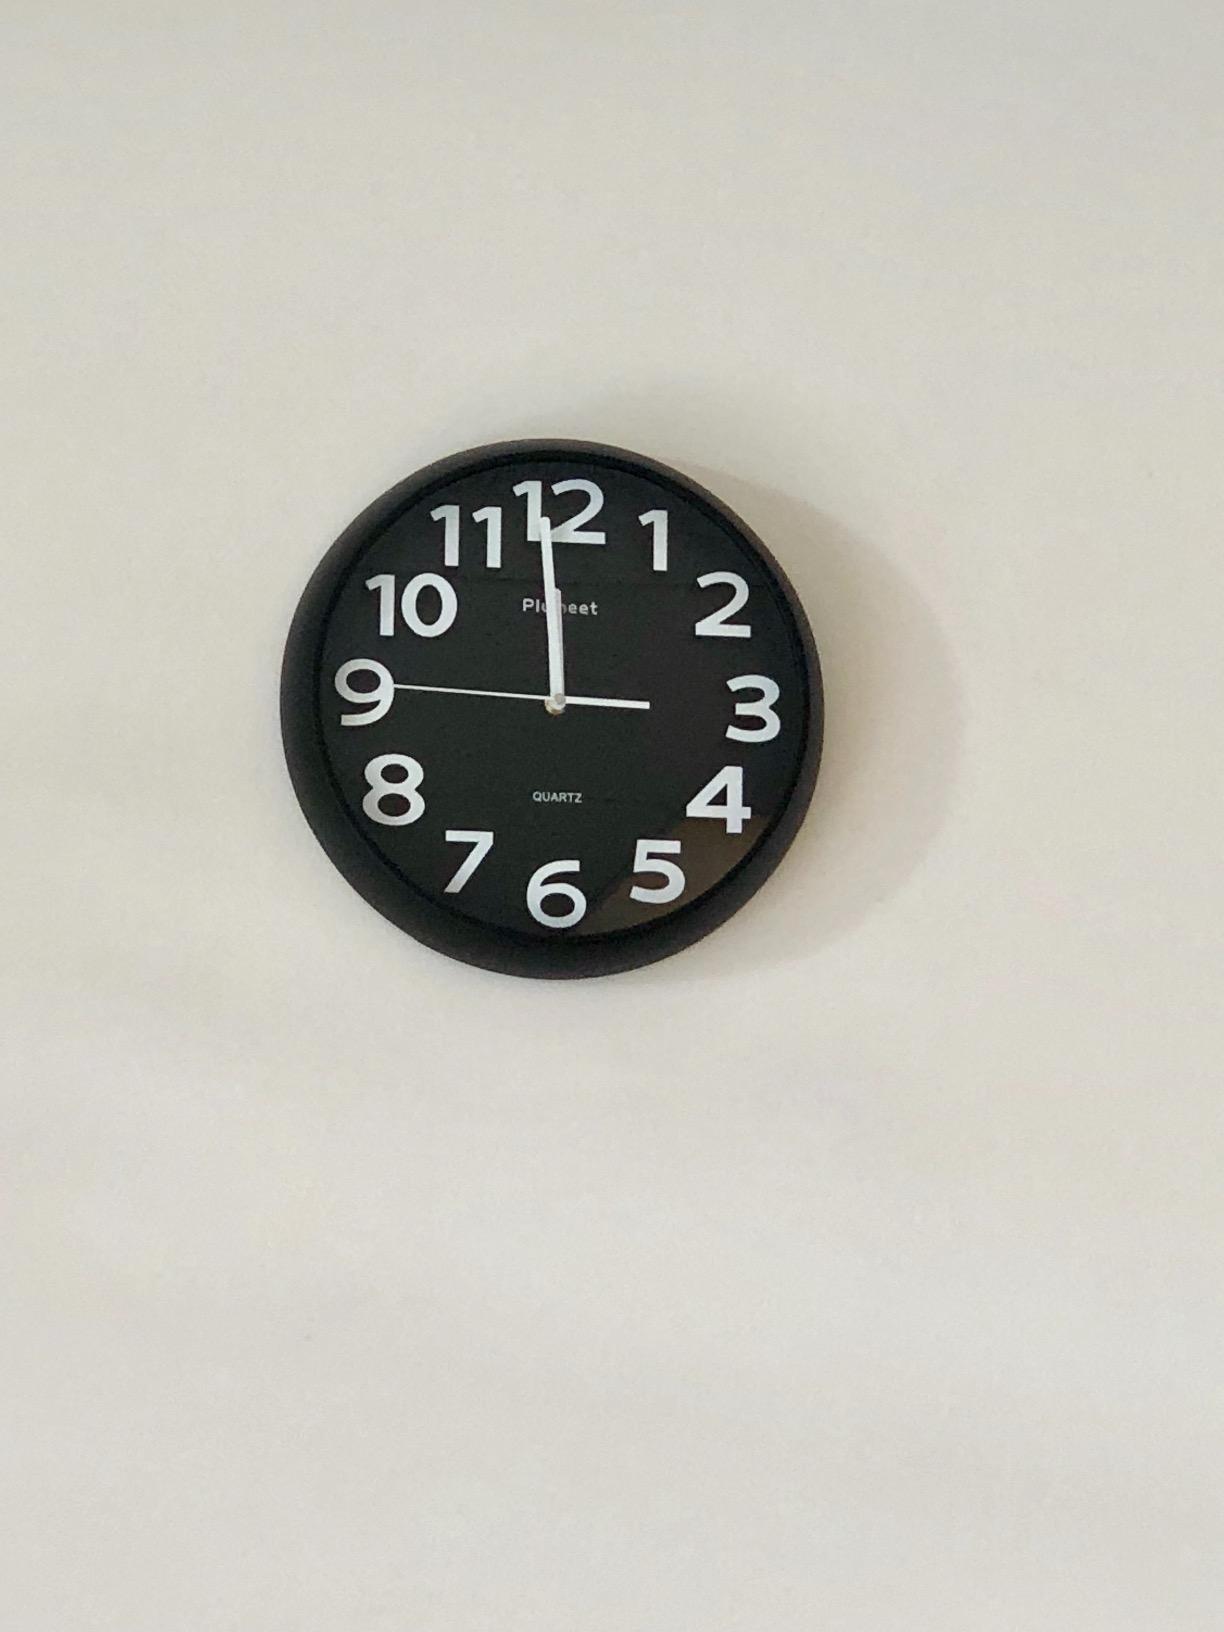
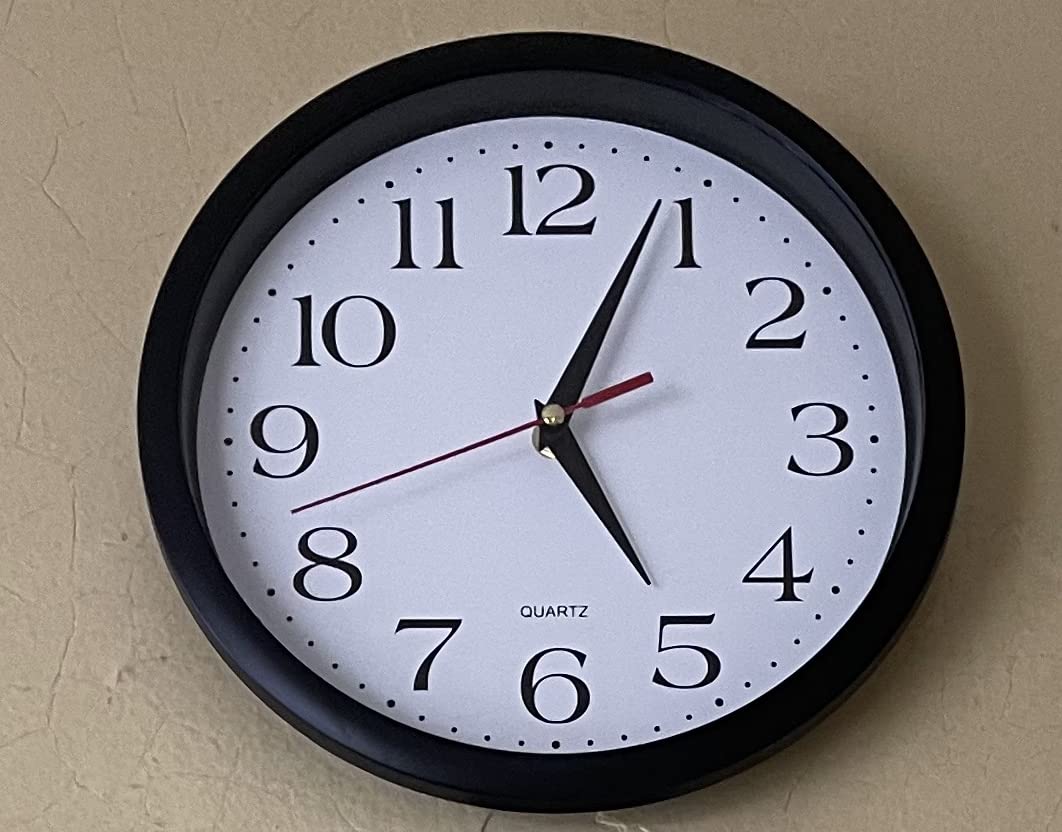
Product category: clock
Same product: no